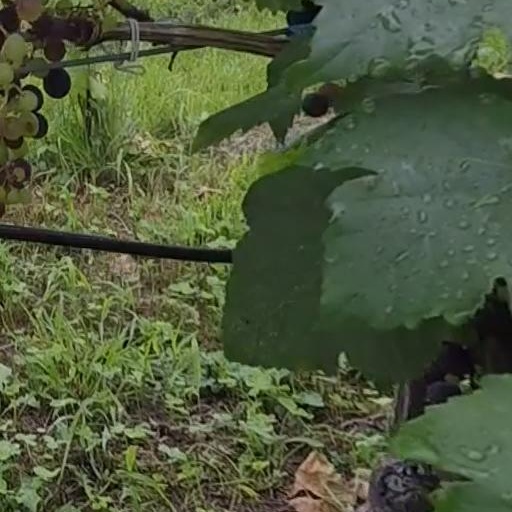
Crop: grape